Eddie Colman

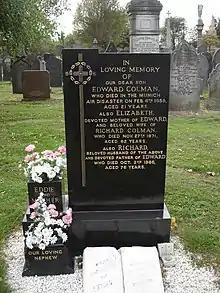
Eddie Colman's headstone, Weaste cemetery

A statue of Colman was erected at his graveside in Weaste Cemetery, Weaste, Salford, after his death, but it was badly damaged by vandals within a few years and after being repaired was placed in the home of his father Dick. Dick, who died in October 1986 at the age of 76, is buried alongside Eddie and Eddie's mother Elizabeth, who died in November 1971 at the age of 62.